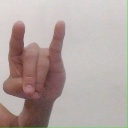
अक्षर: च